Festa dos Tabuleiros

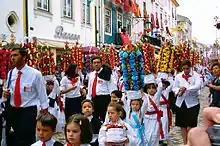

The Festa dos Tabuleiros (Festival of the Trays) or Festa do Divino Espírito Santo (Feast of the Holy Spirit), takes place every four years in July in Tomar, Portugal. This festival is an ancient tradition and the most important celebrated in the city, attracting people from all over the world. It is held every four years, the last one being held between July 2 to July 10, 2023. The local population parades in pairs with the girls carrying "tabuleiros" on their heads. The "tabuleiro" is made of 30 stacked pieces of bread, either in 6 rows of 5 or 5 rows of 6, decorated with flowers. At the top of the "tabuleiro" is a crown which normally contains either a white dove, symbolising the Holy Spirit, or the "esfera armilar" (armillary sphere), a symbol of the historical Portuguese maritime expansion, and over the sphere, the cross of the Order of Christ.